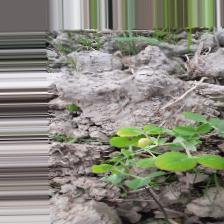
Label: Lentil Rust